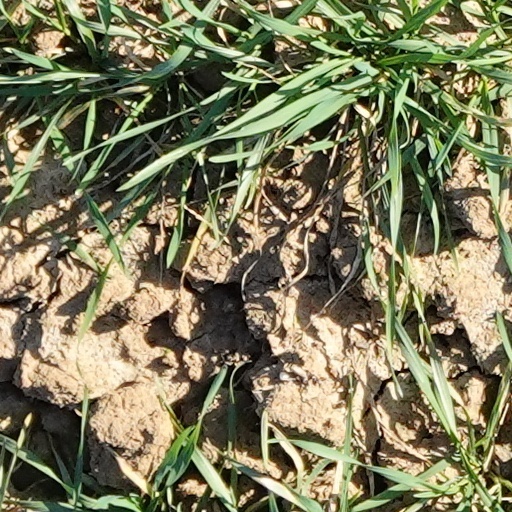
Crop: wheat